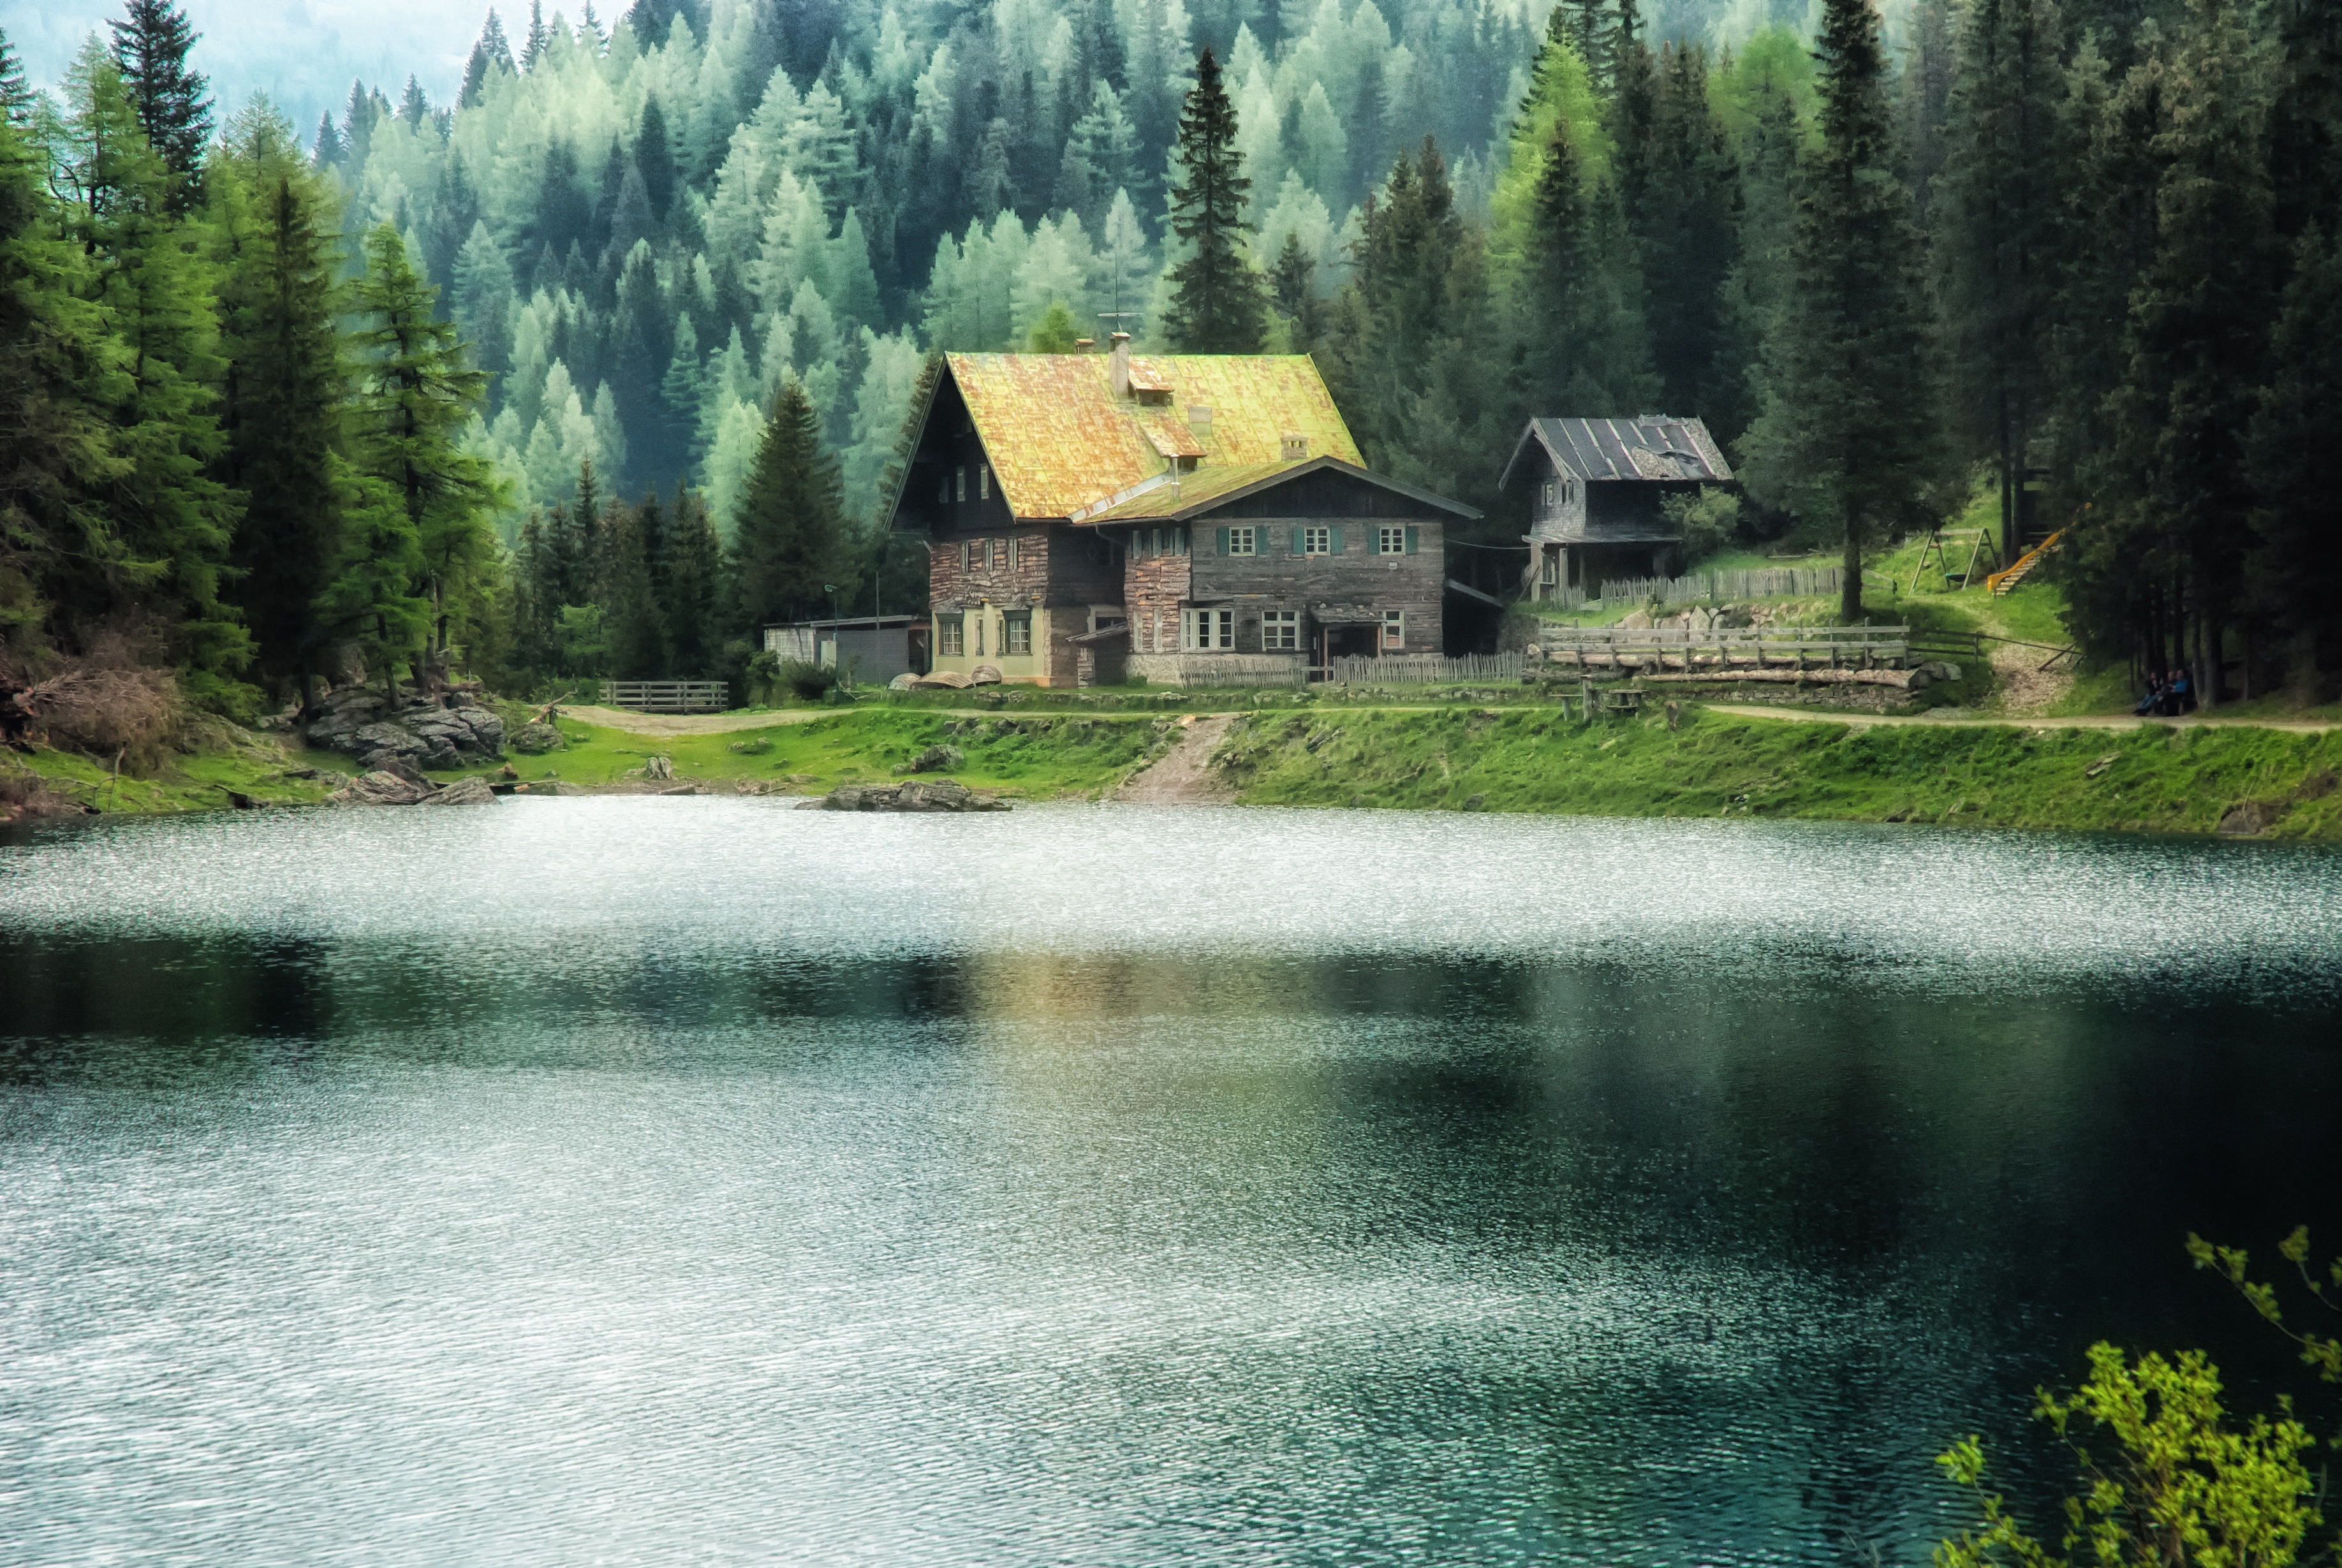
landscape, water, nature, forest, wilderness, countryside, house, lake, home, valley, country, pond, reflection, scenic, reservoir, trees, woods, outside, hdr, mountains, germany, loch